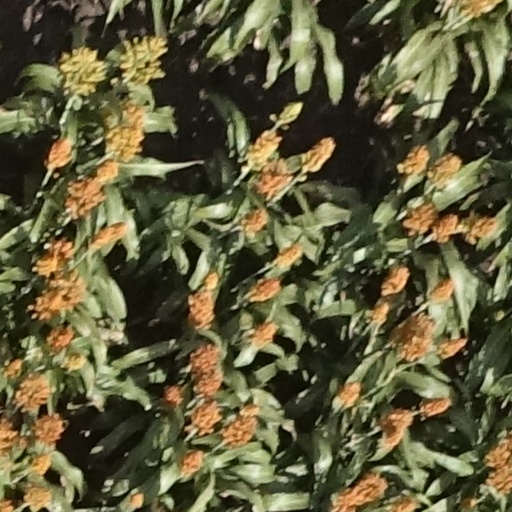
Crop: sorghum